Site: brandenburg
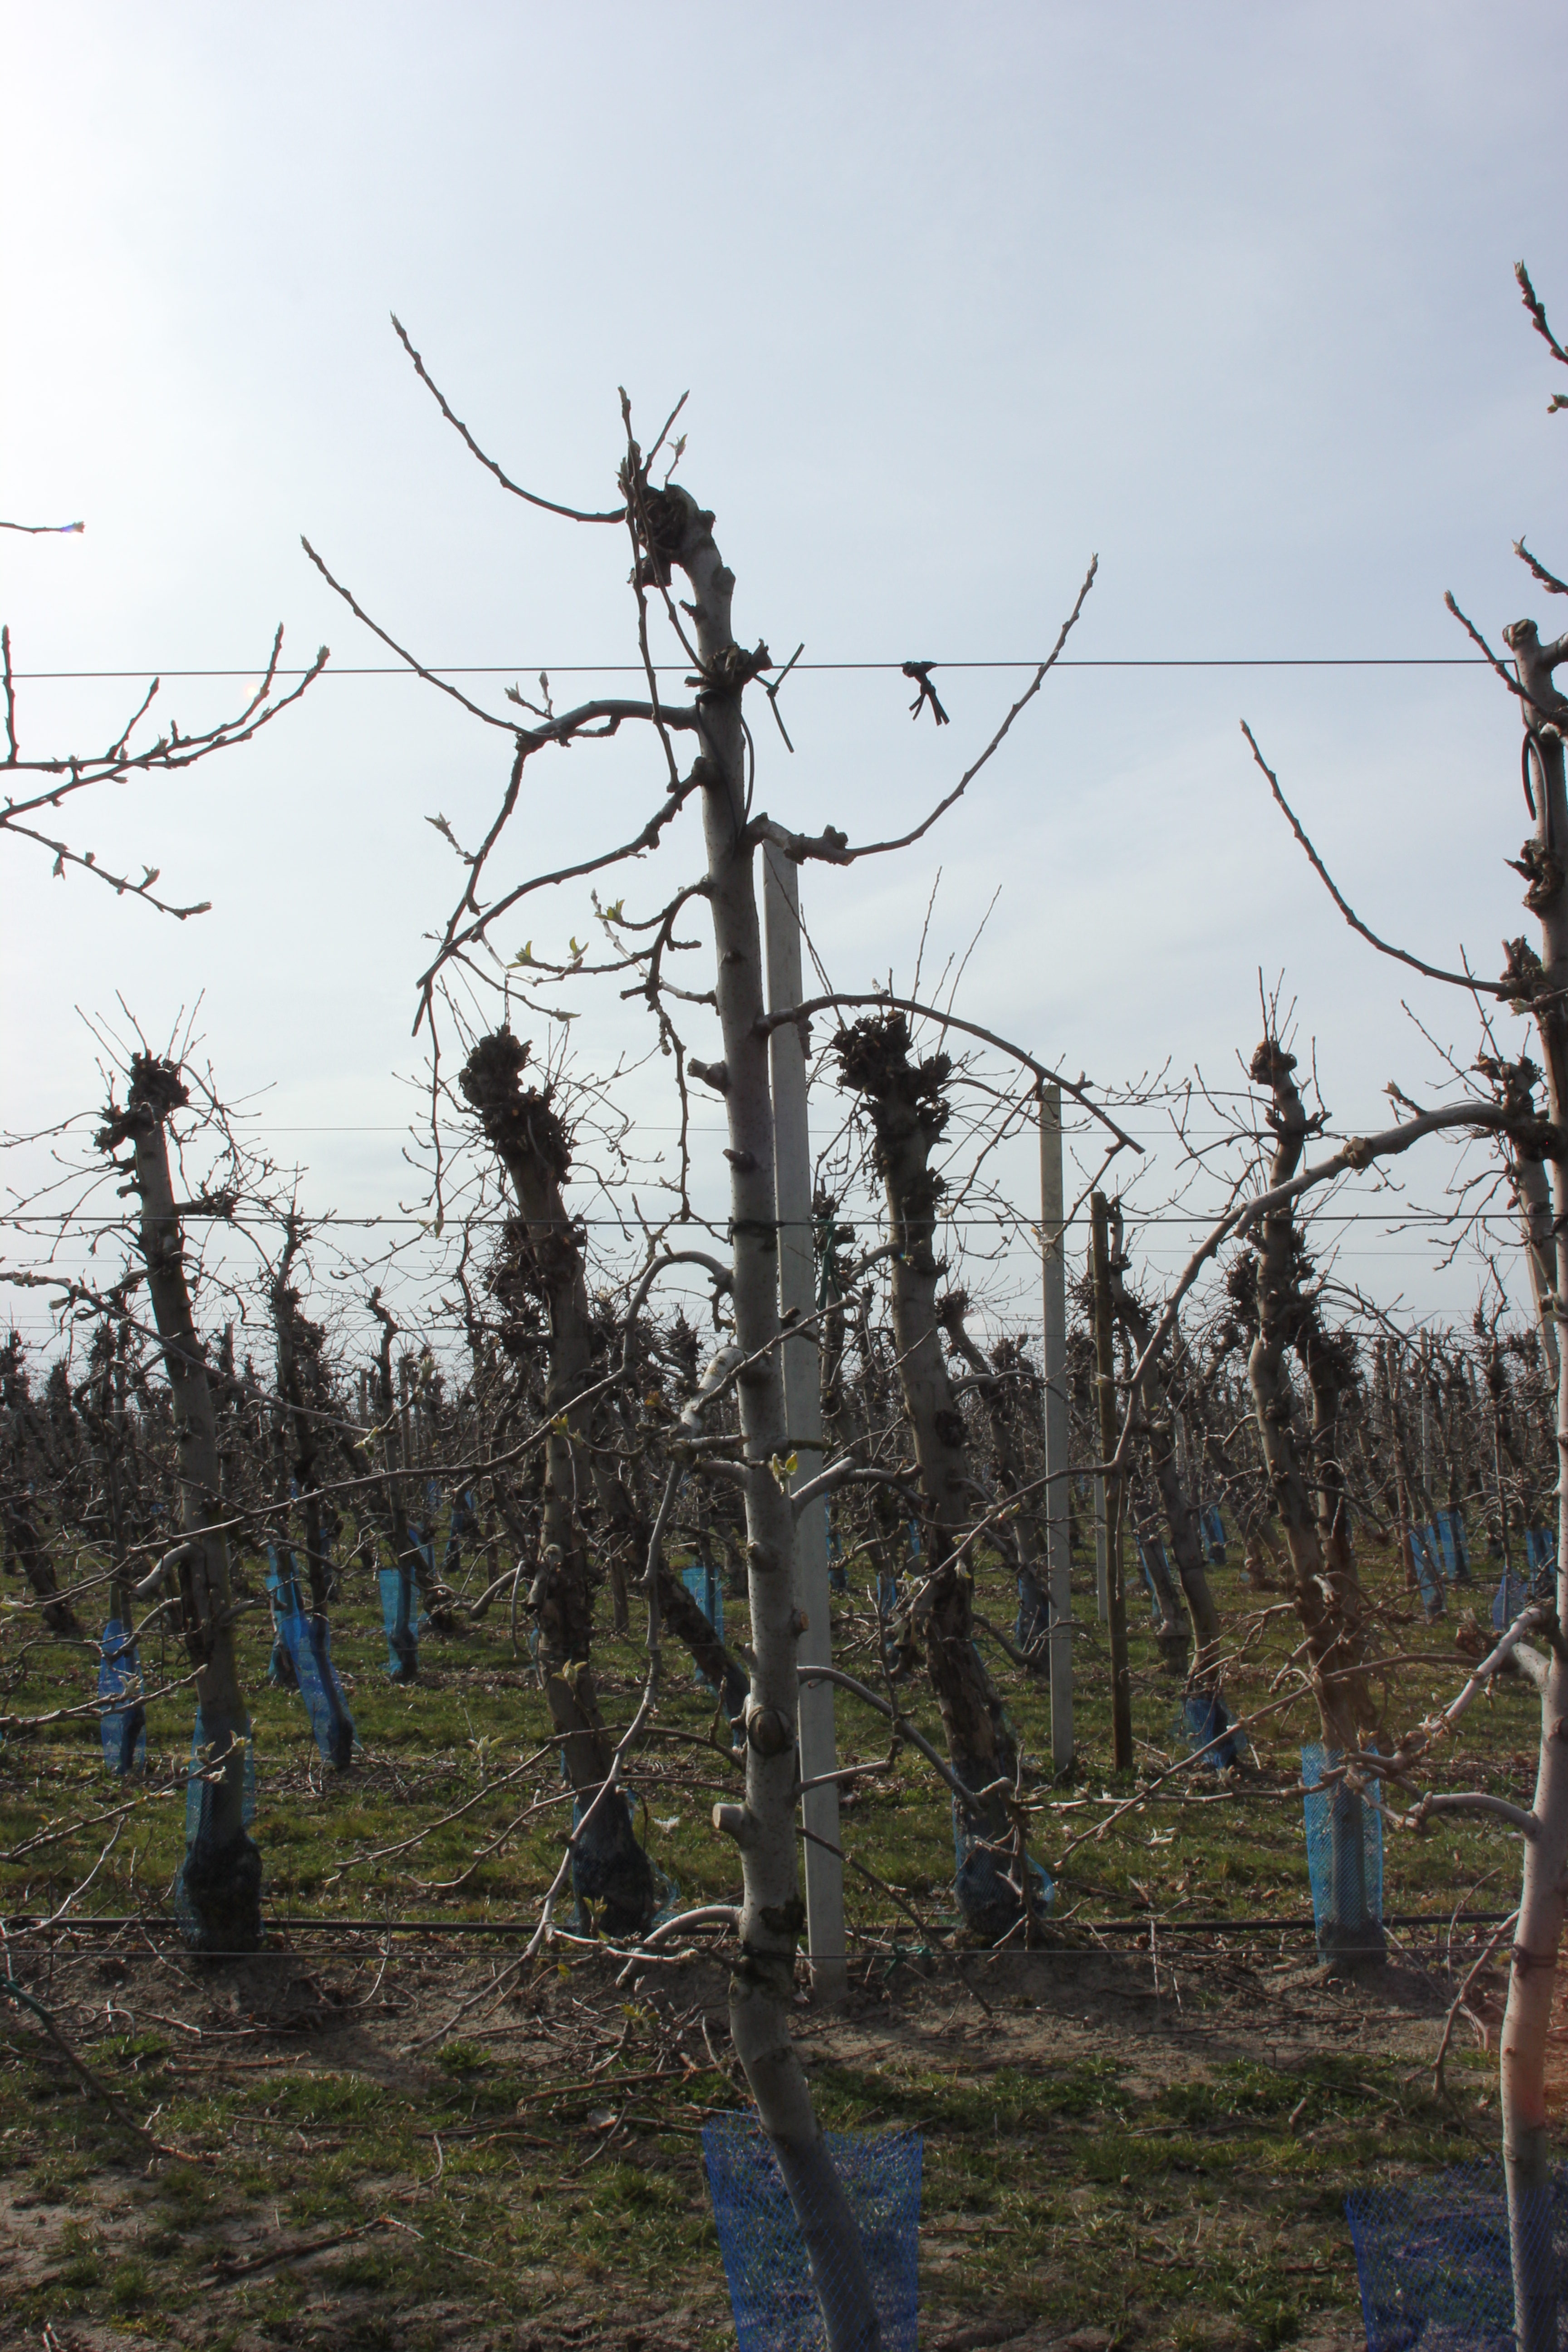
Growth stage (BBCH 54): Inflorescence emergence